Peng Peiyun

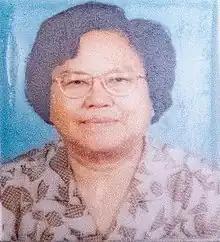

Peng was born in Liuyang, Hunan, in December 1929. She was admitted to the National Southwestern Associated University at 15. She graduated from Qinghua University and joined the Chinese Communist Party (CCP) in 1946. She held several positions in the CCP branches in public education institutions. She was assigned to the deputy secretary of the CCP committee in Beijing University before she was denounced by Nie Yuanzi, demoted and sent to the countryside in the Cultural Revolution.